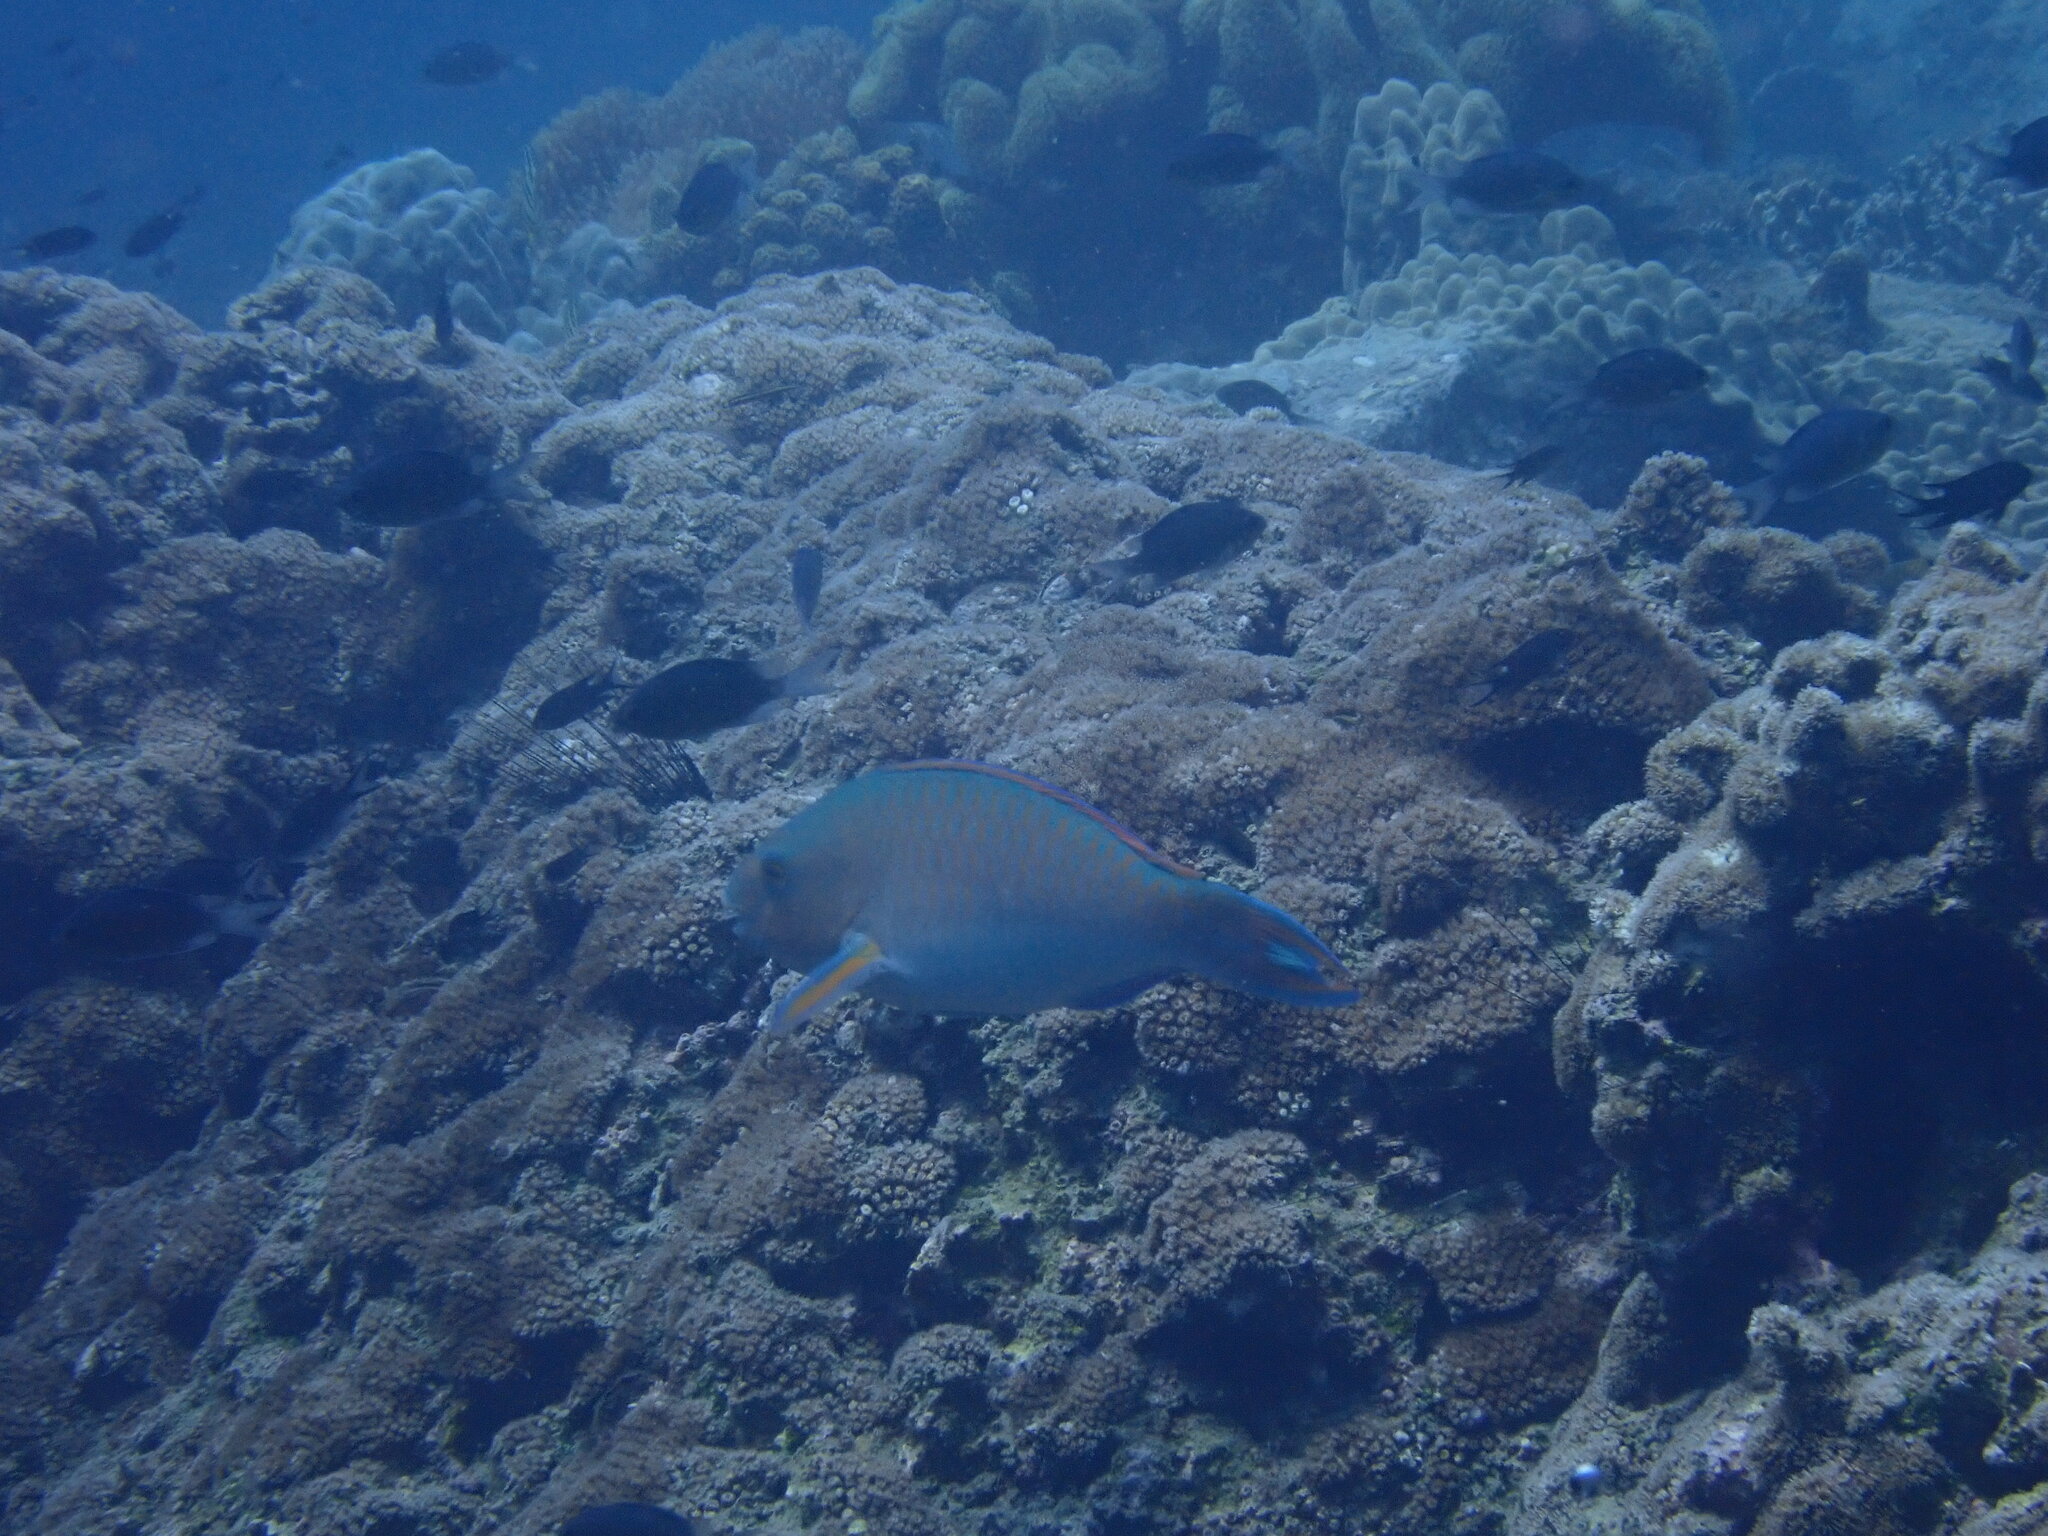
Scarus ghobban (Blue-barred Parrotfish)